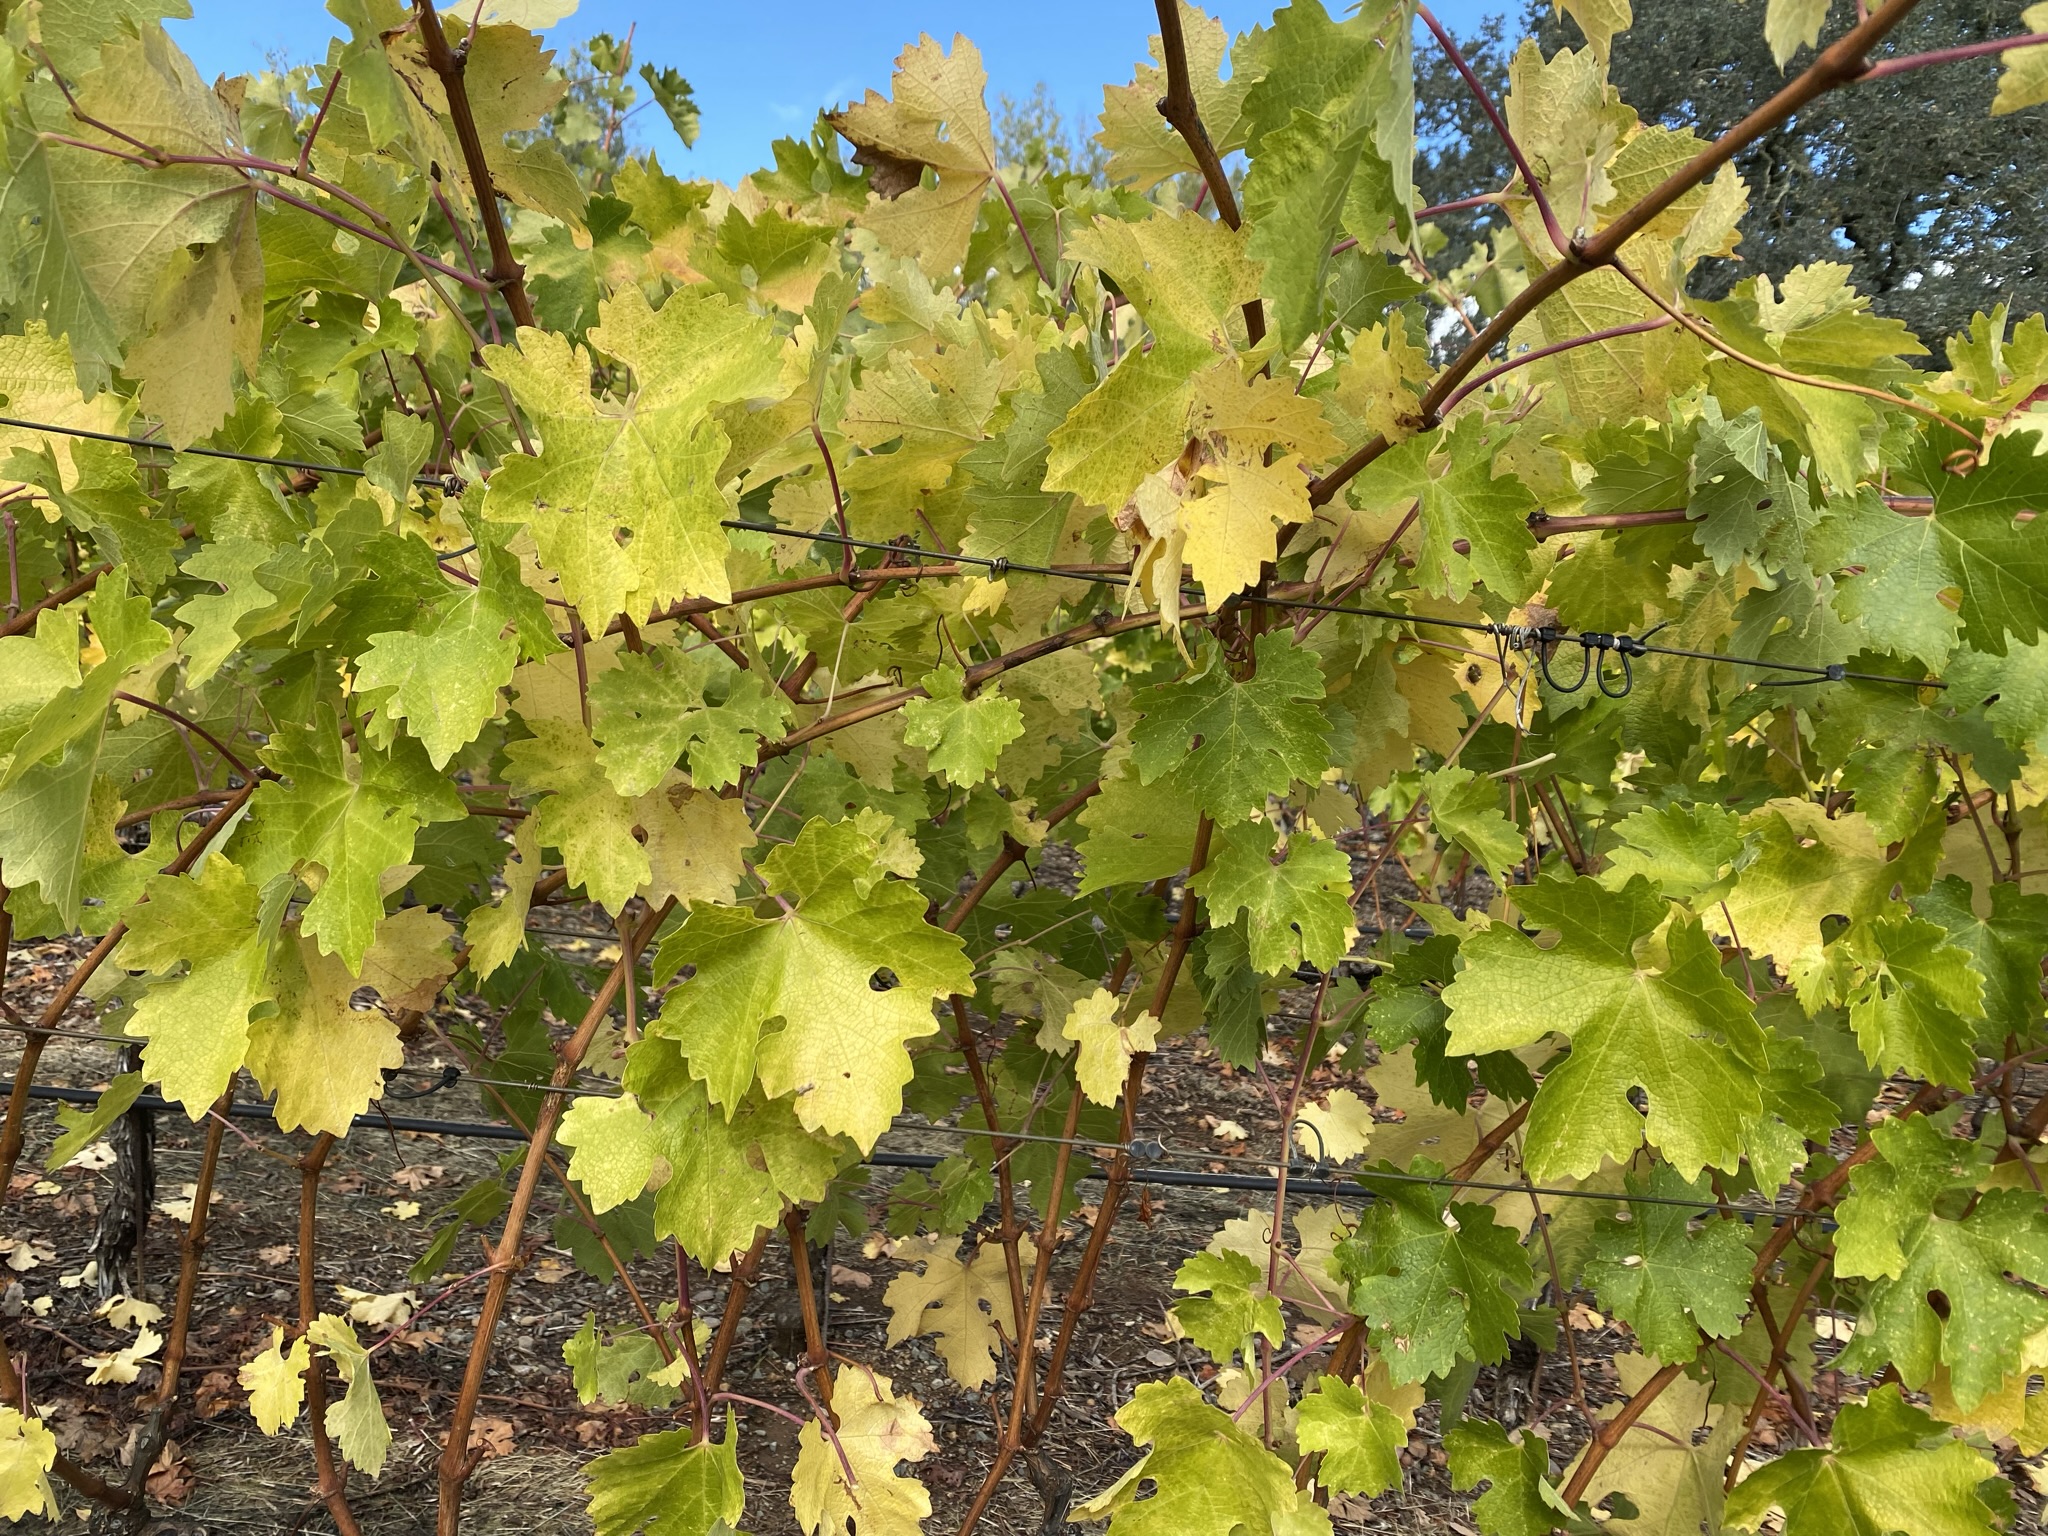
Label: No Virus